Panama Papers case

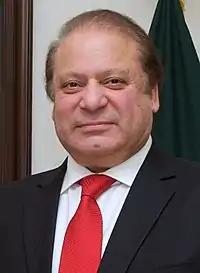
Nawaz Sharif, former prime minister of Pakistan and the prime defendant in the case

Facing growing criticism, Sharif announced the formation of a judicial commission under a retired judge of the Supreme Court of Pakistan, in a nationwide address on April 5, 2016. However, former justices Tassaduq Hussain Jillani, Nasir-ul-Mulk, Amir-ul-Mulk Mengal, Sahir Ali, and Tanvir Ahmad Khan all refused to participate and no commission was formed. The federal government remained committed to forming a commission, negotiating its terms of reference with opposition parties Pakistan People's Party and Pakistan Tehreek-e-Insaf. In a second address on 22 April 2016, Sharif announced he would resign if proven guilty. The latter effort failed when Chief Justice of Pakistan Anwar Zaheer Jamali, cited broad, open-ended terms of reference and the limited scope of the law in this area, and declined to form "a toothless commission, which will serve no useful purpose."